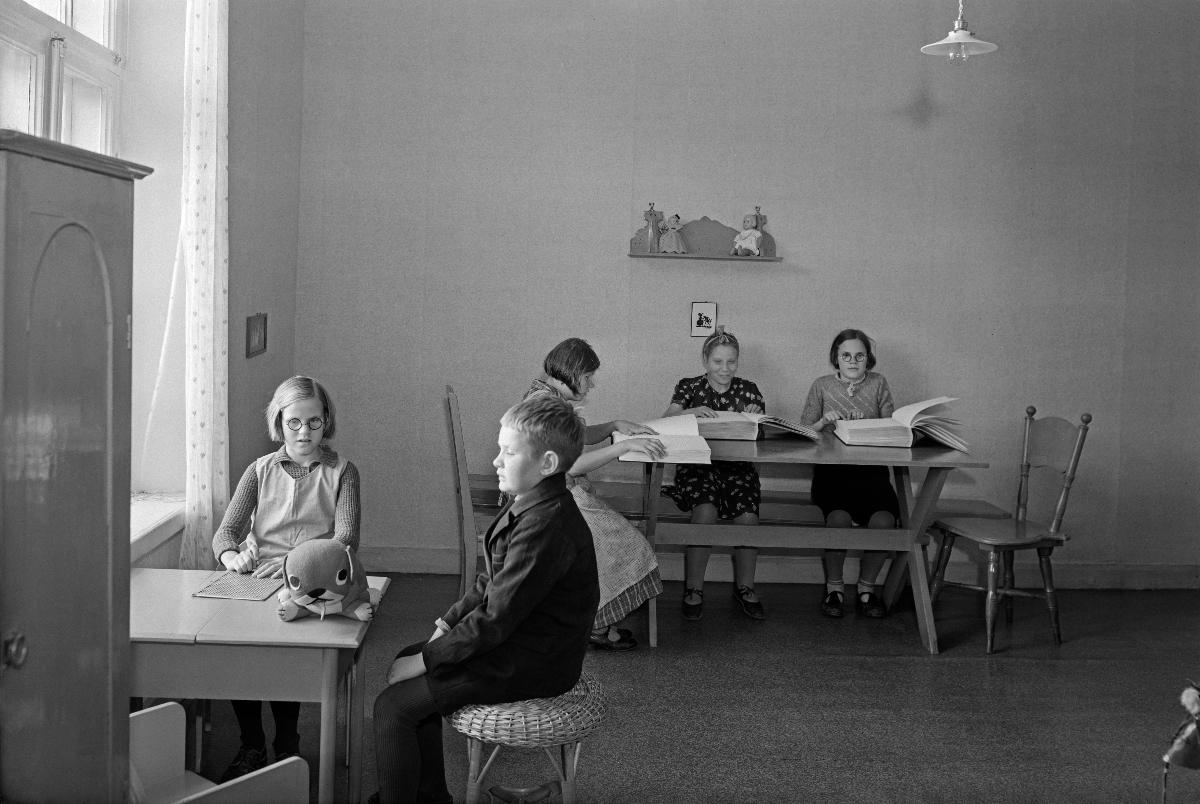
Ruotsinkielinen sokeainkoulu Eläintarhantiellä Helsingissä
Blindskolan på Djurgårdsvägen i Helsingfors; Swedish School for Blind on Eläintarhantie in Helsinki
sisällön kuvaus: Ruotsinkielinen sokeainkoulu Eläintarhantiellä Helsingissä syyskuussa 1940. Lapset lukemassa. content description: Swedish School for Blind on Eläintarhantie in Helsinki September 1940. The children are reading. innehållsbeskrivning: Blindskolan på Djurgårdsvägen i Helsingfors i september 1940. Barnen läser.
Kuvaaja: Sundström, Hugo, kuvaaja
Vuosi: 1940
Paikka: Suomi, Uusimaa, Helsinki
Aiheet: HBL; koulu; sokeat; sisäoppilaitokset; tilat; sisäkuva; suomenruotsalaiset; pistekirjoitus; schools (educational institutions); blind; boarding schools; premises; schools; schools for blind; children; Swedish speaking in Finland; interior; reading; braille; Swedish-speaking Finns; Braille; skolor (läroanstalter); blinda; internatskolor; lokaler; skolor; blindskolor; internat; synskadade; finlandssvenska; barn; interiör; punktskrift; läsning; finlandssvenskar